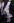
Number: 4